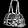
Label: Bag